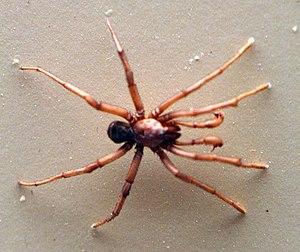
Idiosoma planites est une espèce d'araignées mygalomorphes de la famille des Idiopidae.